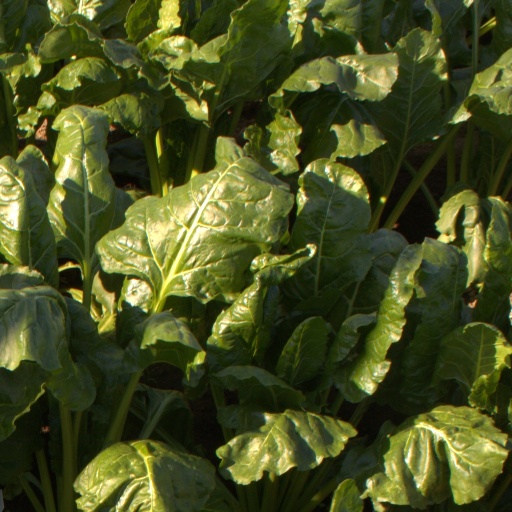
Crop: sugar beet